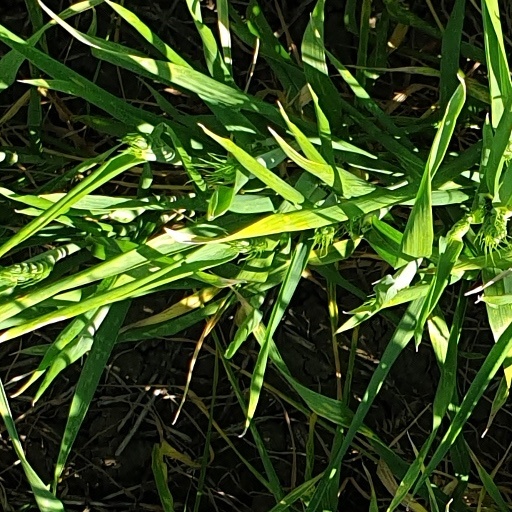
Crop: wheat